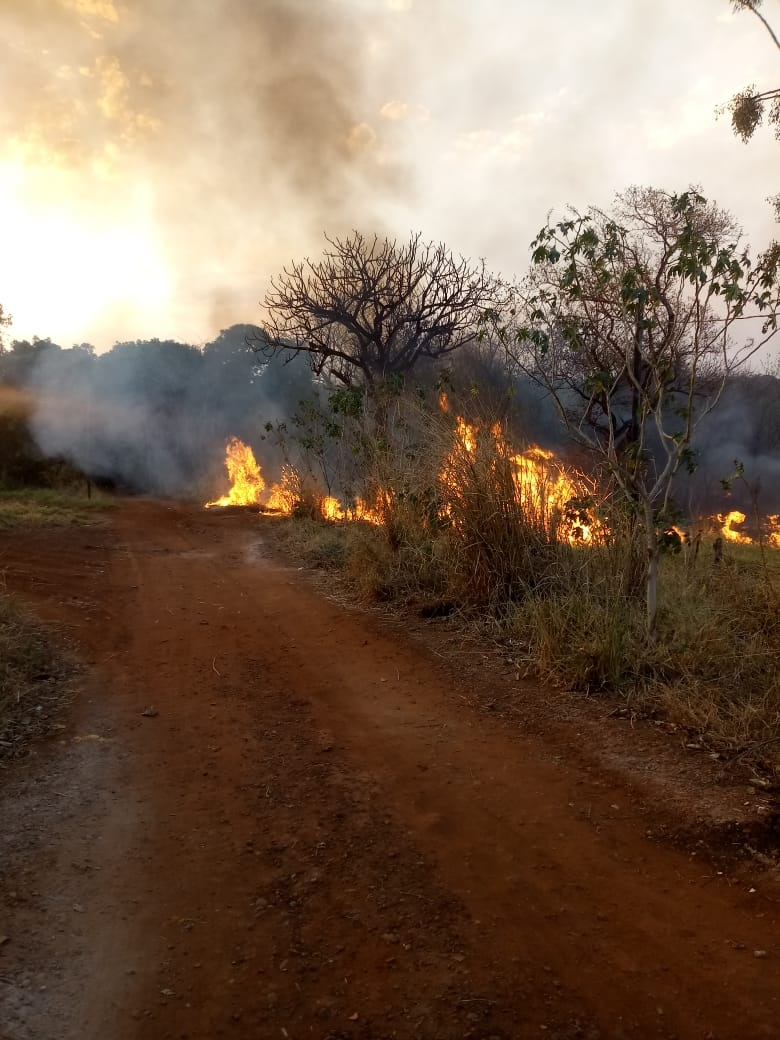
Fire: yes
Smoke: yes